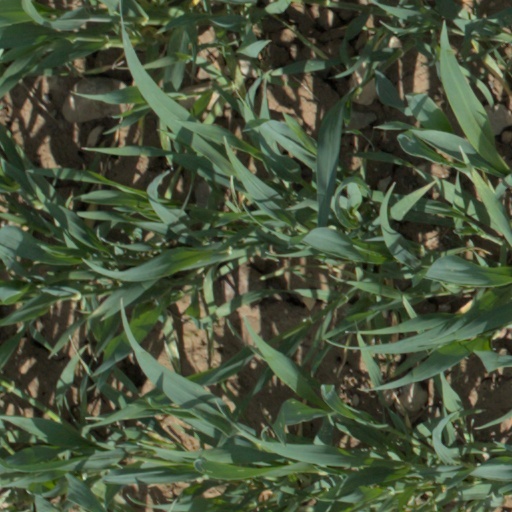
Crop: wheat